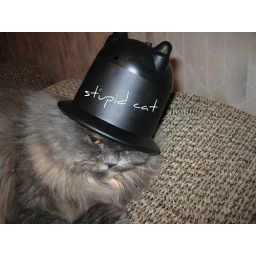
cat in the hat